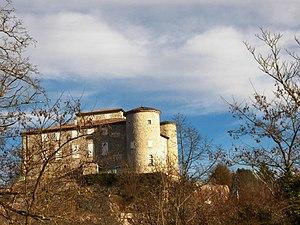
Château en Ardèche à proximité de Ruoms
Sampzon est une commune française située dans le département de l'Ardèche, en région Auvergne-Rhône-Alpes, dans la région du Bas-Vivarais.
La liste des châteaux de l'Ardèche recense de manière non exhaustive les mottes castrales ou châteaux de terre, les châteaux, château fort ou château de plaisance, les châteaux viticoles, les maisons fortes, les manoirs, situés dans le département français de l'Ardèche. Il est fait état des inscriptions et classements au titre des monuments historiques.